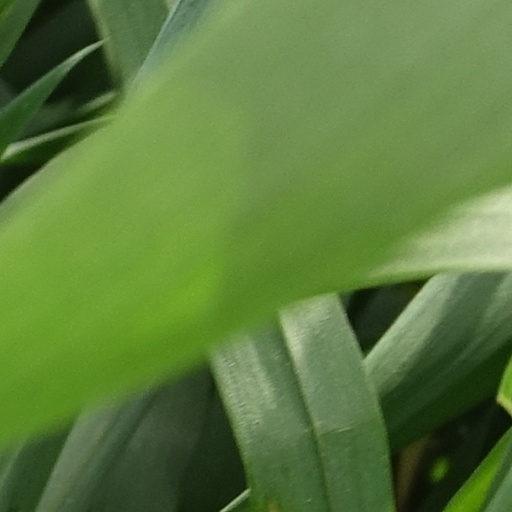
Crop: wheat